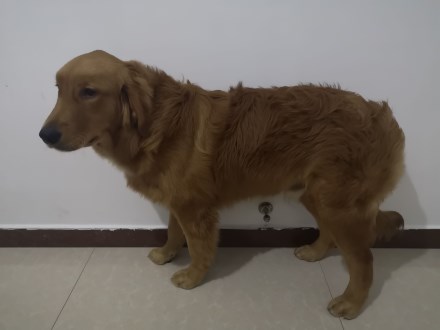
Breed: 5355-n000126-golden_retriever